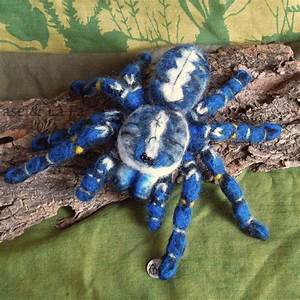
Label: ragno